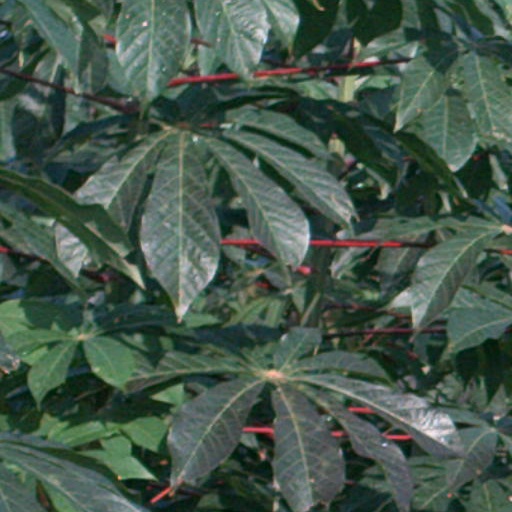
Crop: cassava